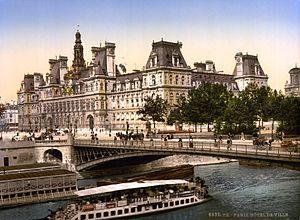
Le conseil municipal de Paris est l'assemblée délibérante de la ville de Paris ayant existé du 20 avril 1834 au 31 décembre 1967, lorsque Paris était une commune du département de la Seine. Il est remplacé au 1ᵉʳ janvier 1968 par le Conseil de Paris qui cumule les fonctions de conseil municipal et de conseil général.